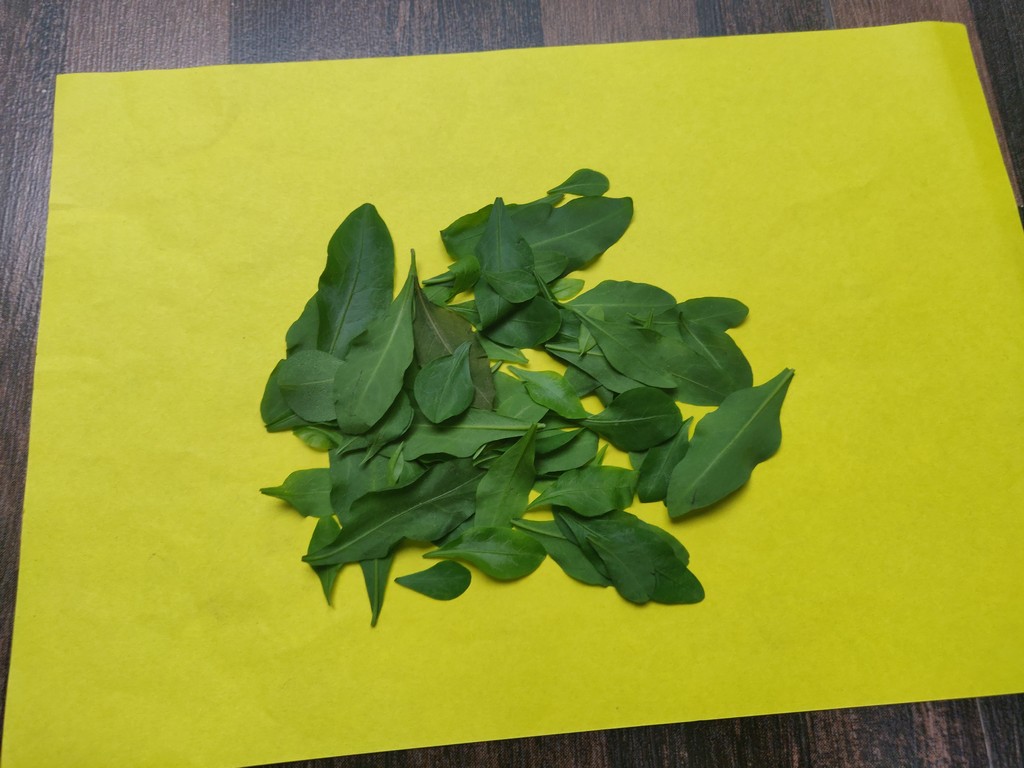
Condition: Healthy
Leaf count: multiple
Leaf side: unknown